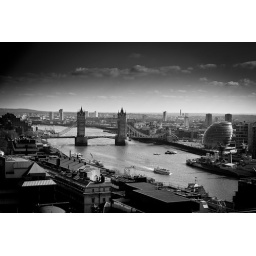
Tower Bridge in black and white